Al Emmo and the Lost Dutchman's Mine

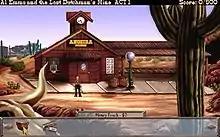
Screenshot

Online magazine "Adventure Gamers" praised the "engaging" story, the characters and the "inventive" puzzles but criticized the "horrible character animation" and the "annoying" voice of Christopher T. Warren who plays the main character Al Emmo.